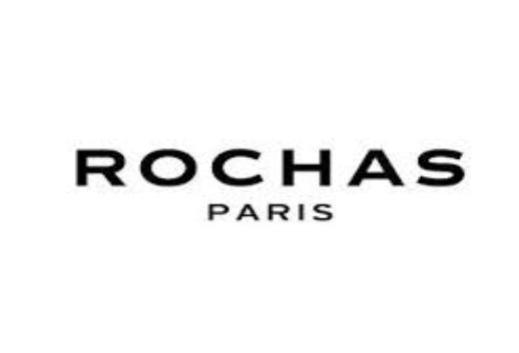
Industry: Clothes